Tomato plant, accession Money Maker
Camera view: vertical (180 deg); turntable rotation: 270 degrees
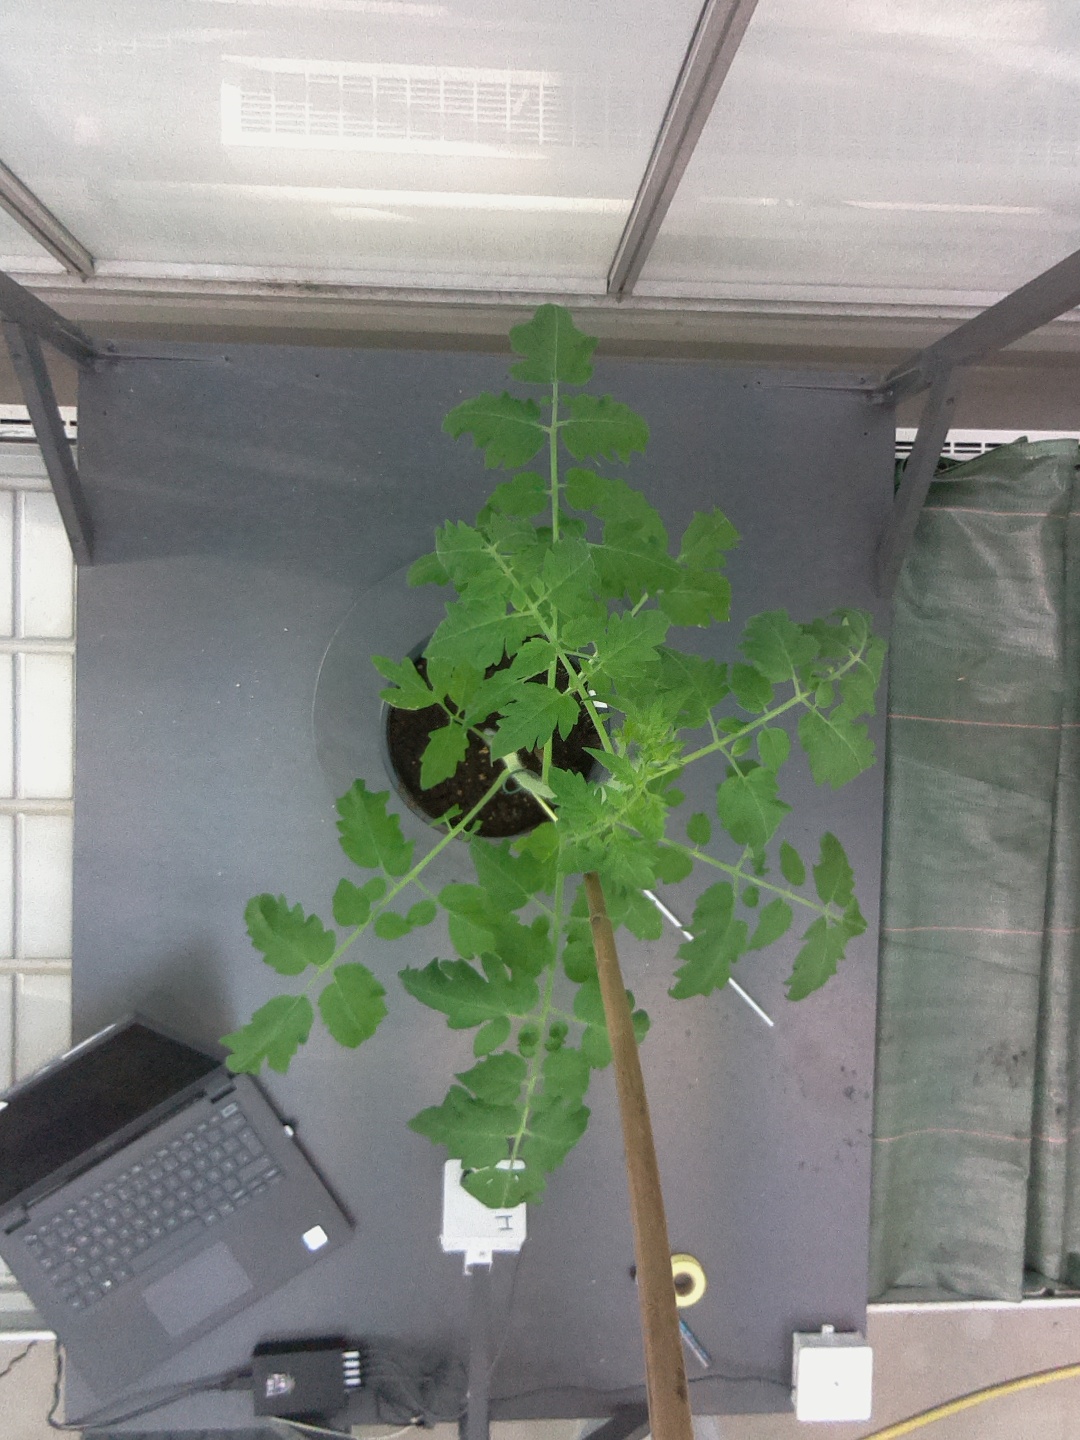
BBCH growth stage 16: 12 of true leaves visible